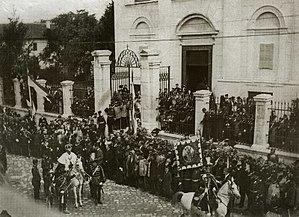
Dès le premier jour de la crise de juillet, la Serbie s'affirme comme l'un des principaux protagonistes de la Première Guerre mondiale. En effet, au départ crise austro-serbe, le conflit devient, par le jeu des alliances à l'échelle européenne, une guerre d'usure à l'échelle du continent. Dans un premier temps victorieux face à la seule armée austro-hongroise, les Serbes doivent cependant battre en retraite à travers l'Albanie sous la double poussée des armées germano-austro-hongroises venues du Nord et de l'Ouest, et bulgares venues de l'Est. Recueillis par les Alliés, les Serbes, contrairement aux Monténégrins, poursuivent le combat contre les puissances centrales. Remises sur pied, réorganisées, les troupes serbes sont déployées en Macédoine grecque tandis que leur pays est sous occupation austro-hongroise ou annexés de fait à la Bulgarie.